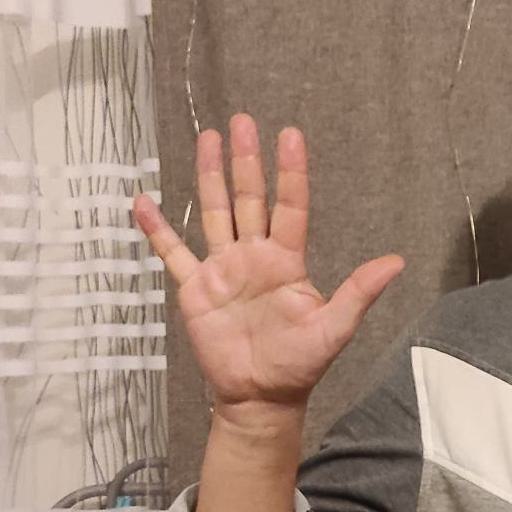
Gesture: palm